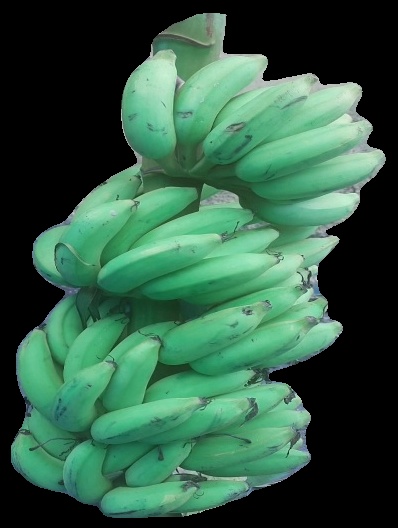
Variety: elakki-bale
Grade: grade2